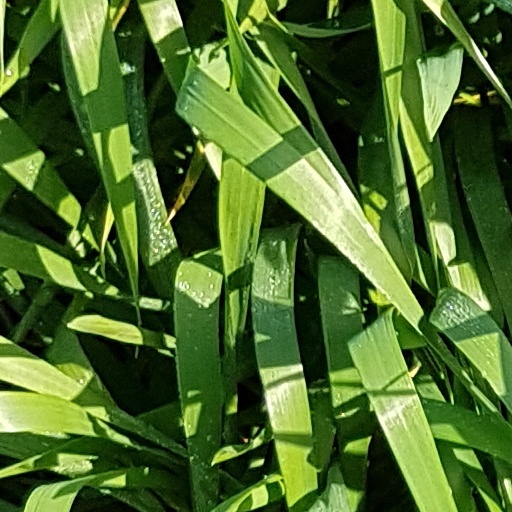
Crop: wheat